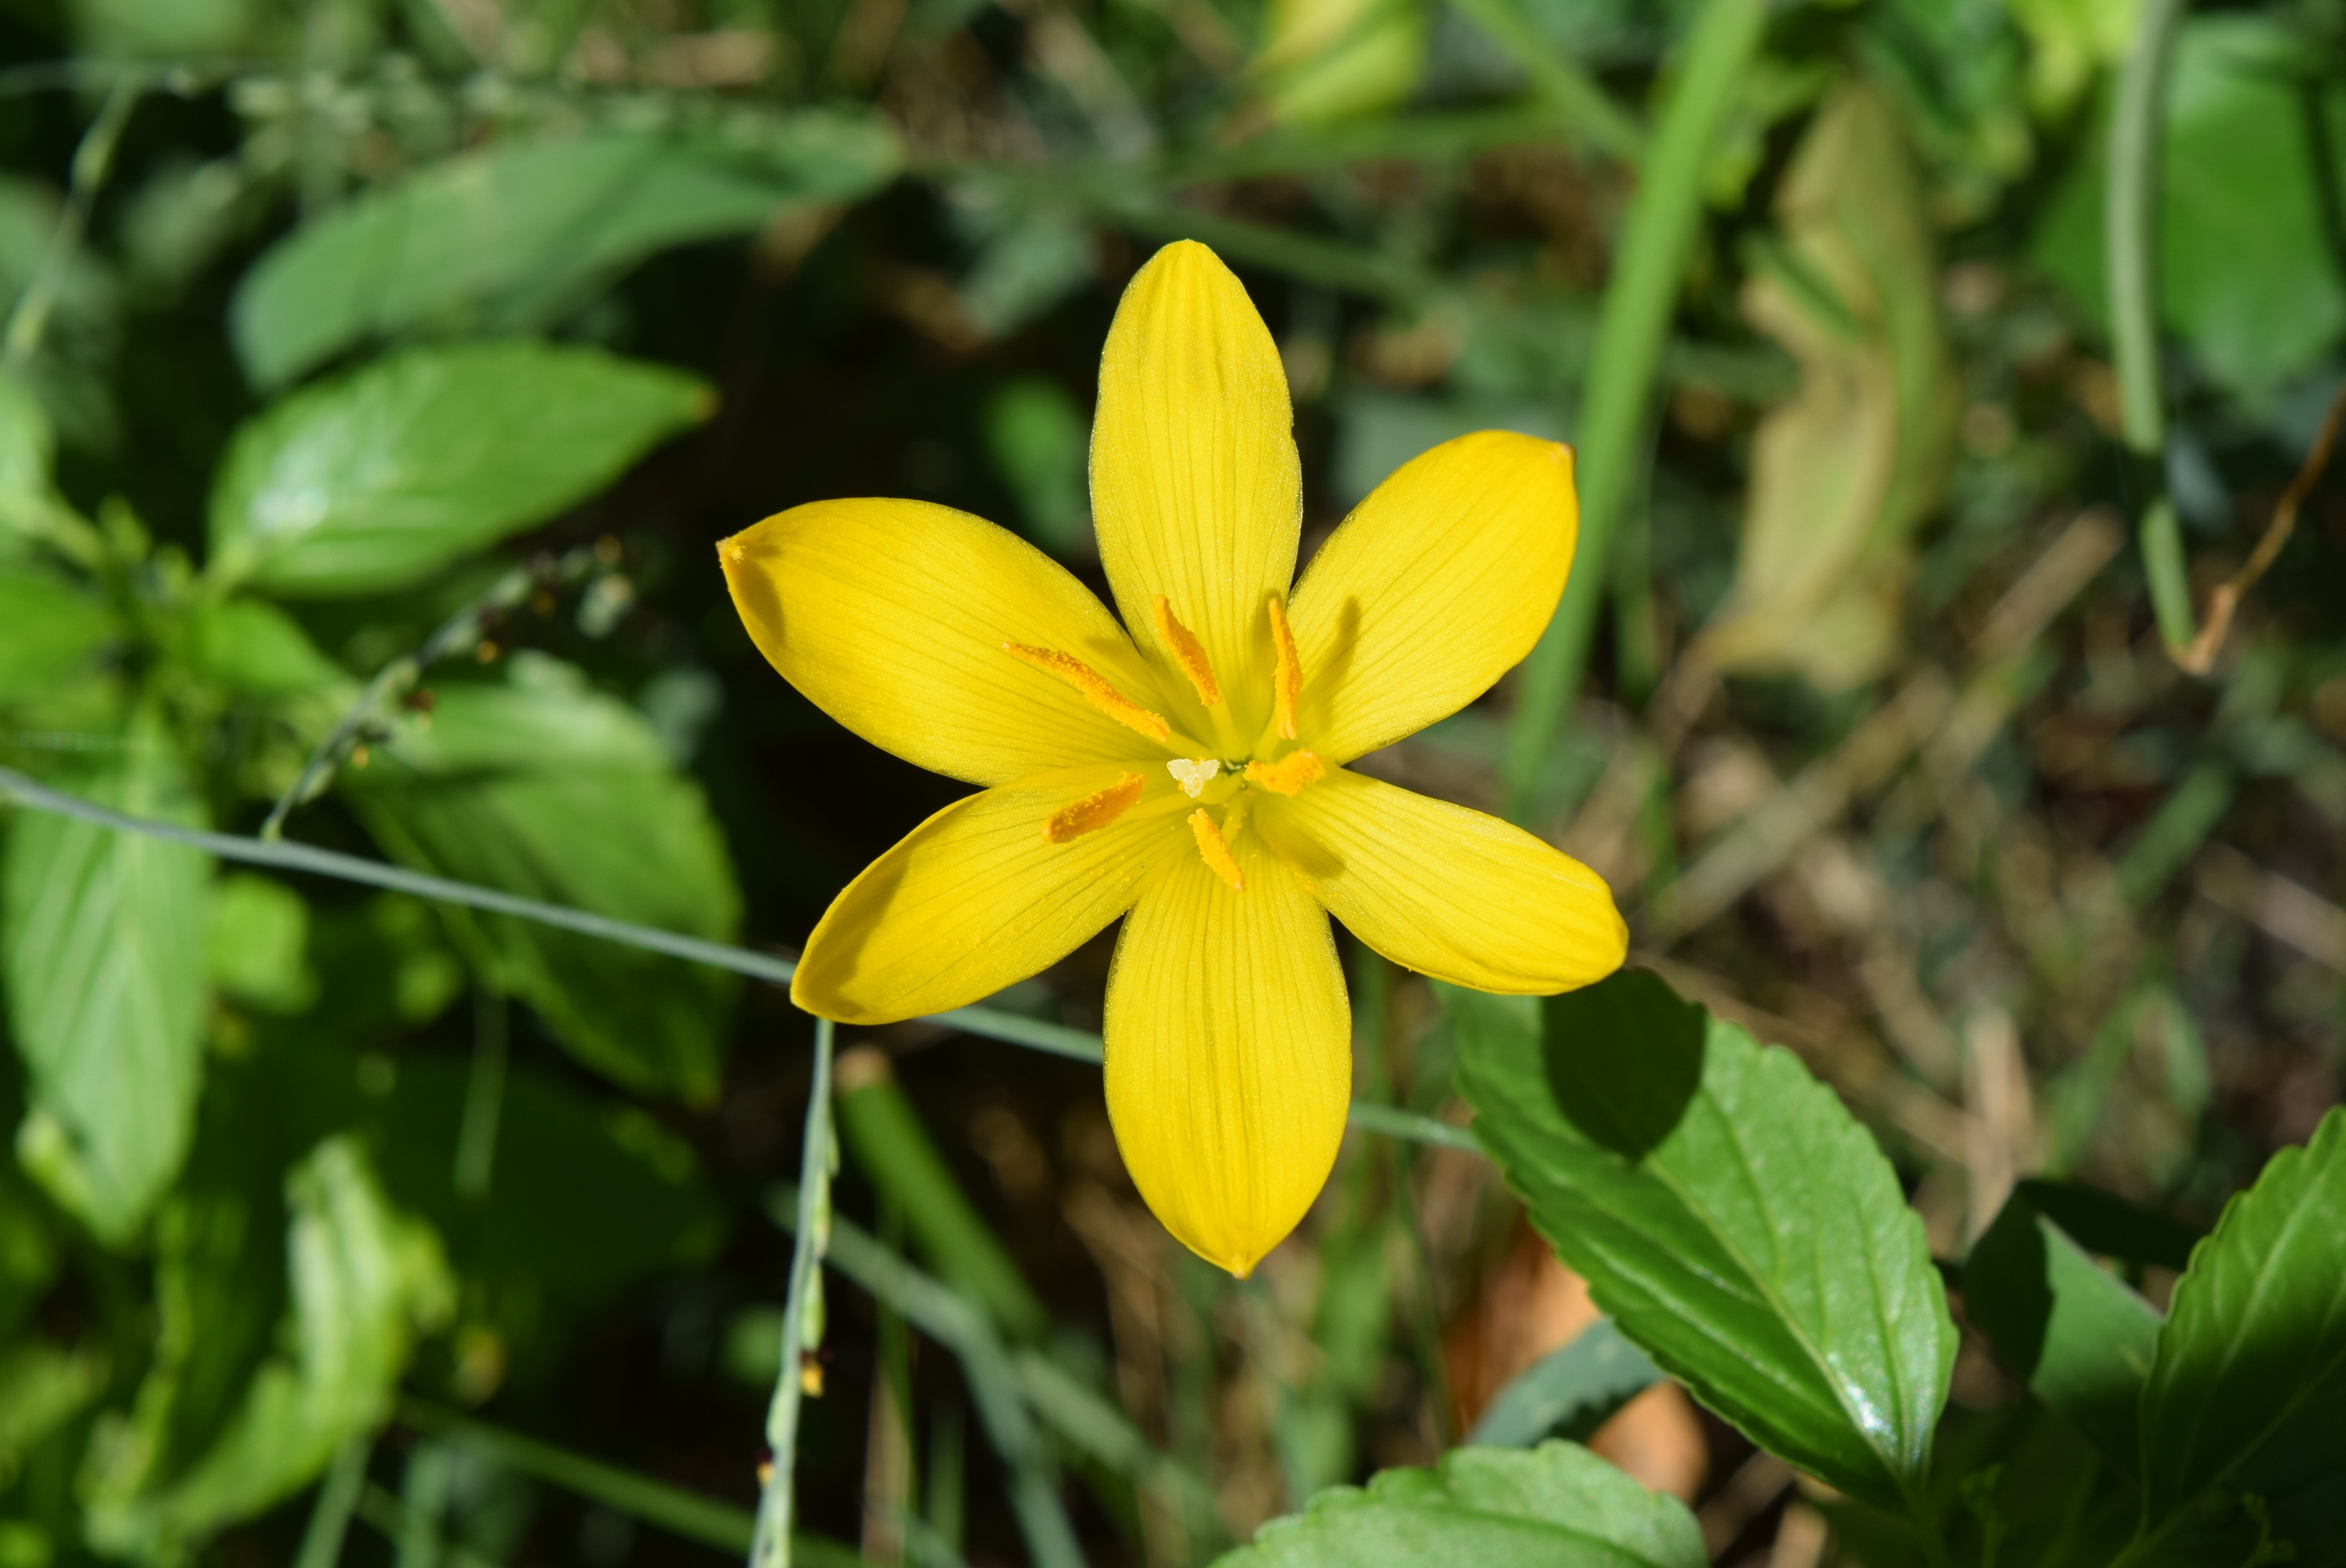
nature, plant, flower, botany, yellow, flora, wildflower, viola, macro photography, flowering plant, zephyranthes, land plant, violet family, fawn lily